Chatsworth Calera

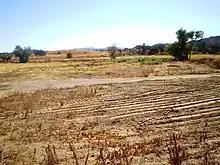
Chatsworth Reservoir Kiln Site

The Chatsworth Calera is also a Los Angeles Historic-Cultural Monument #141, thus designated on April 2, 1975, by the Los Angeles Cultural Heritage Commission. The Chatsworth Calera kiln was used for burning limestone in the making of lime for concrete, mortar, and whitewash, a step in the construction of bricks and tiles. The monument site now looks like a hole in the ground with walls of vitrified limestone and brick. The pit measures about fifteen feet deep and six and a half feet across. The kiln was in use during early California history (Spanish/Mission and Mexican periods). The area rich with oak trees and lime deposits was ideal for kiln operation. Several lime kilns were in operation around the edge of the San Fernando Valley in the past. The Location is near the intersection of Woolsey Canyon Road and Valley Circle Blvd in Chatsworth about 9022 Valley Circle Blvd, Chatsworth, CA 91311. The kiln can be seen today looking east at the intersection.